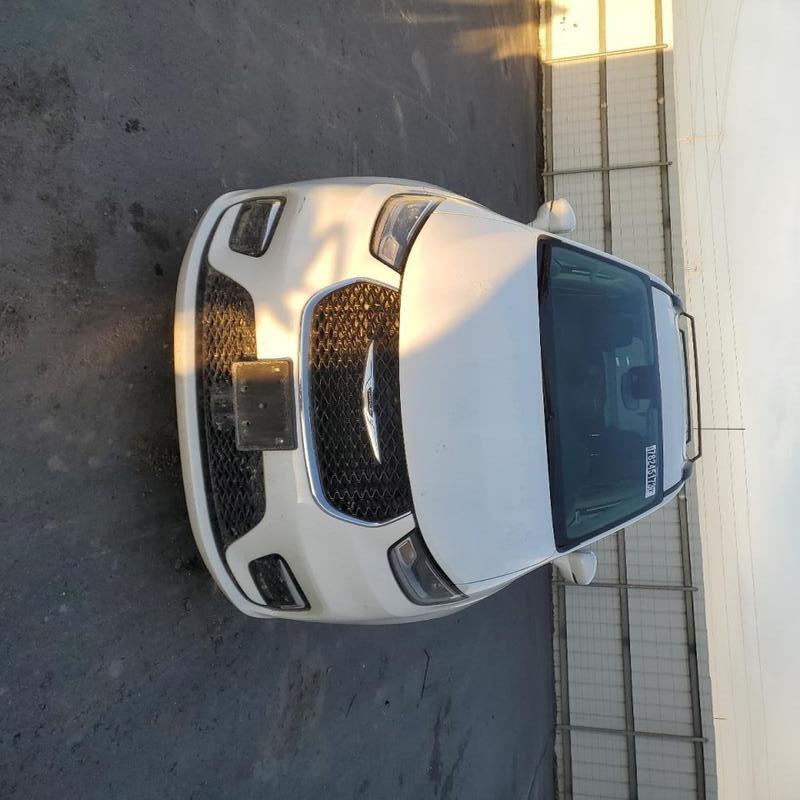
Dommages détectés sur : pare-choc avant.
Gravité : mineur